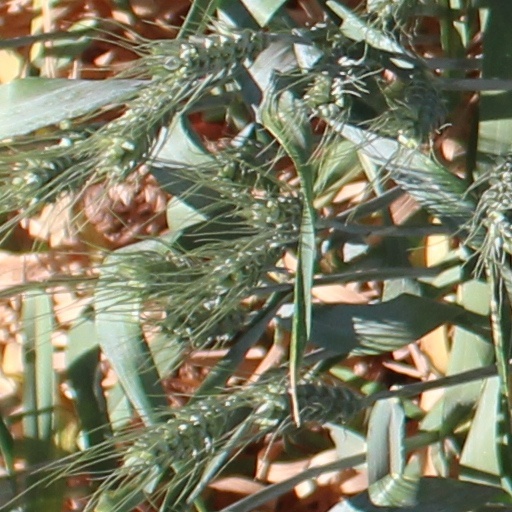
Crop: wheat